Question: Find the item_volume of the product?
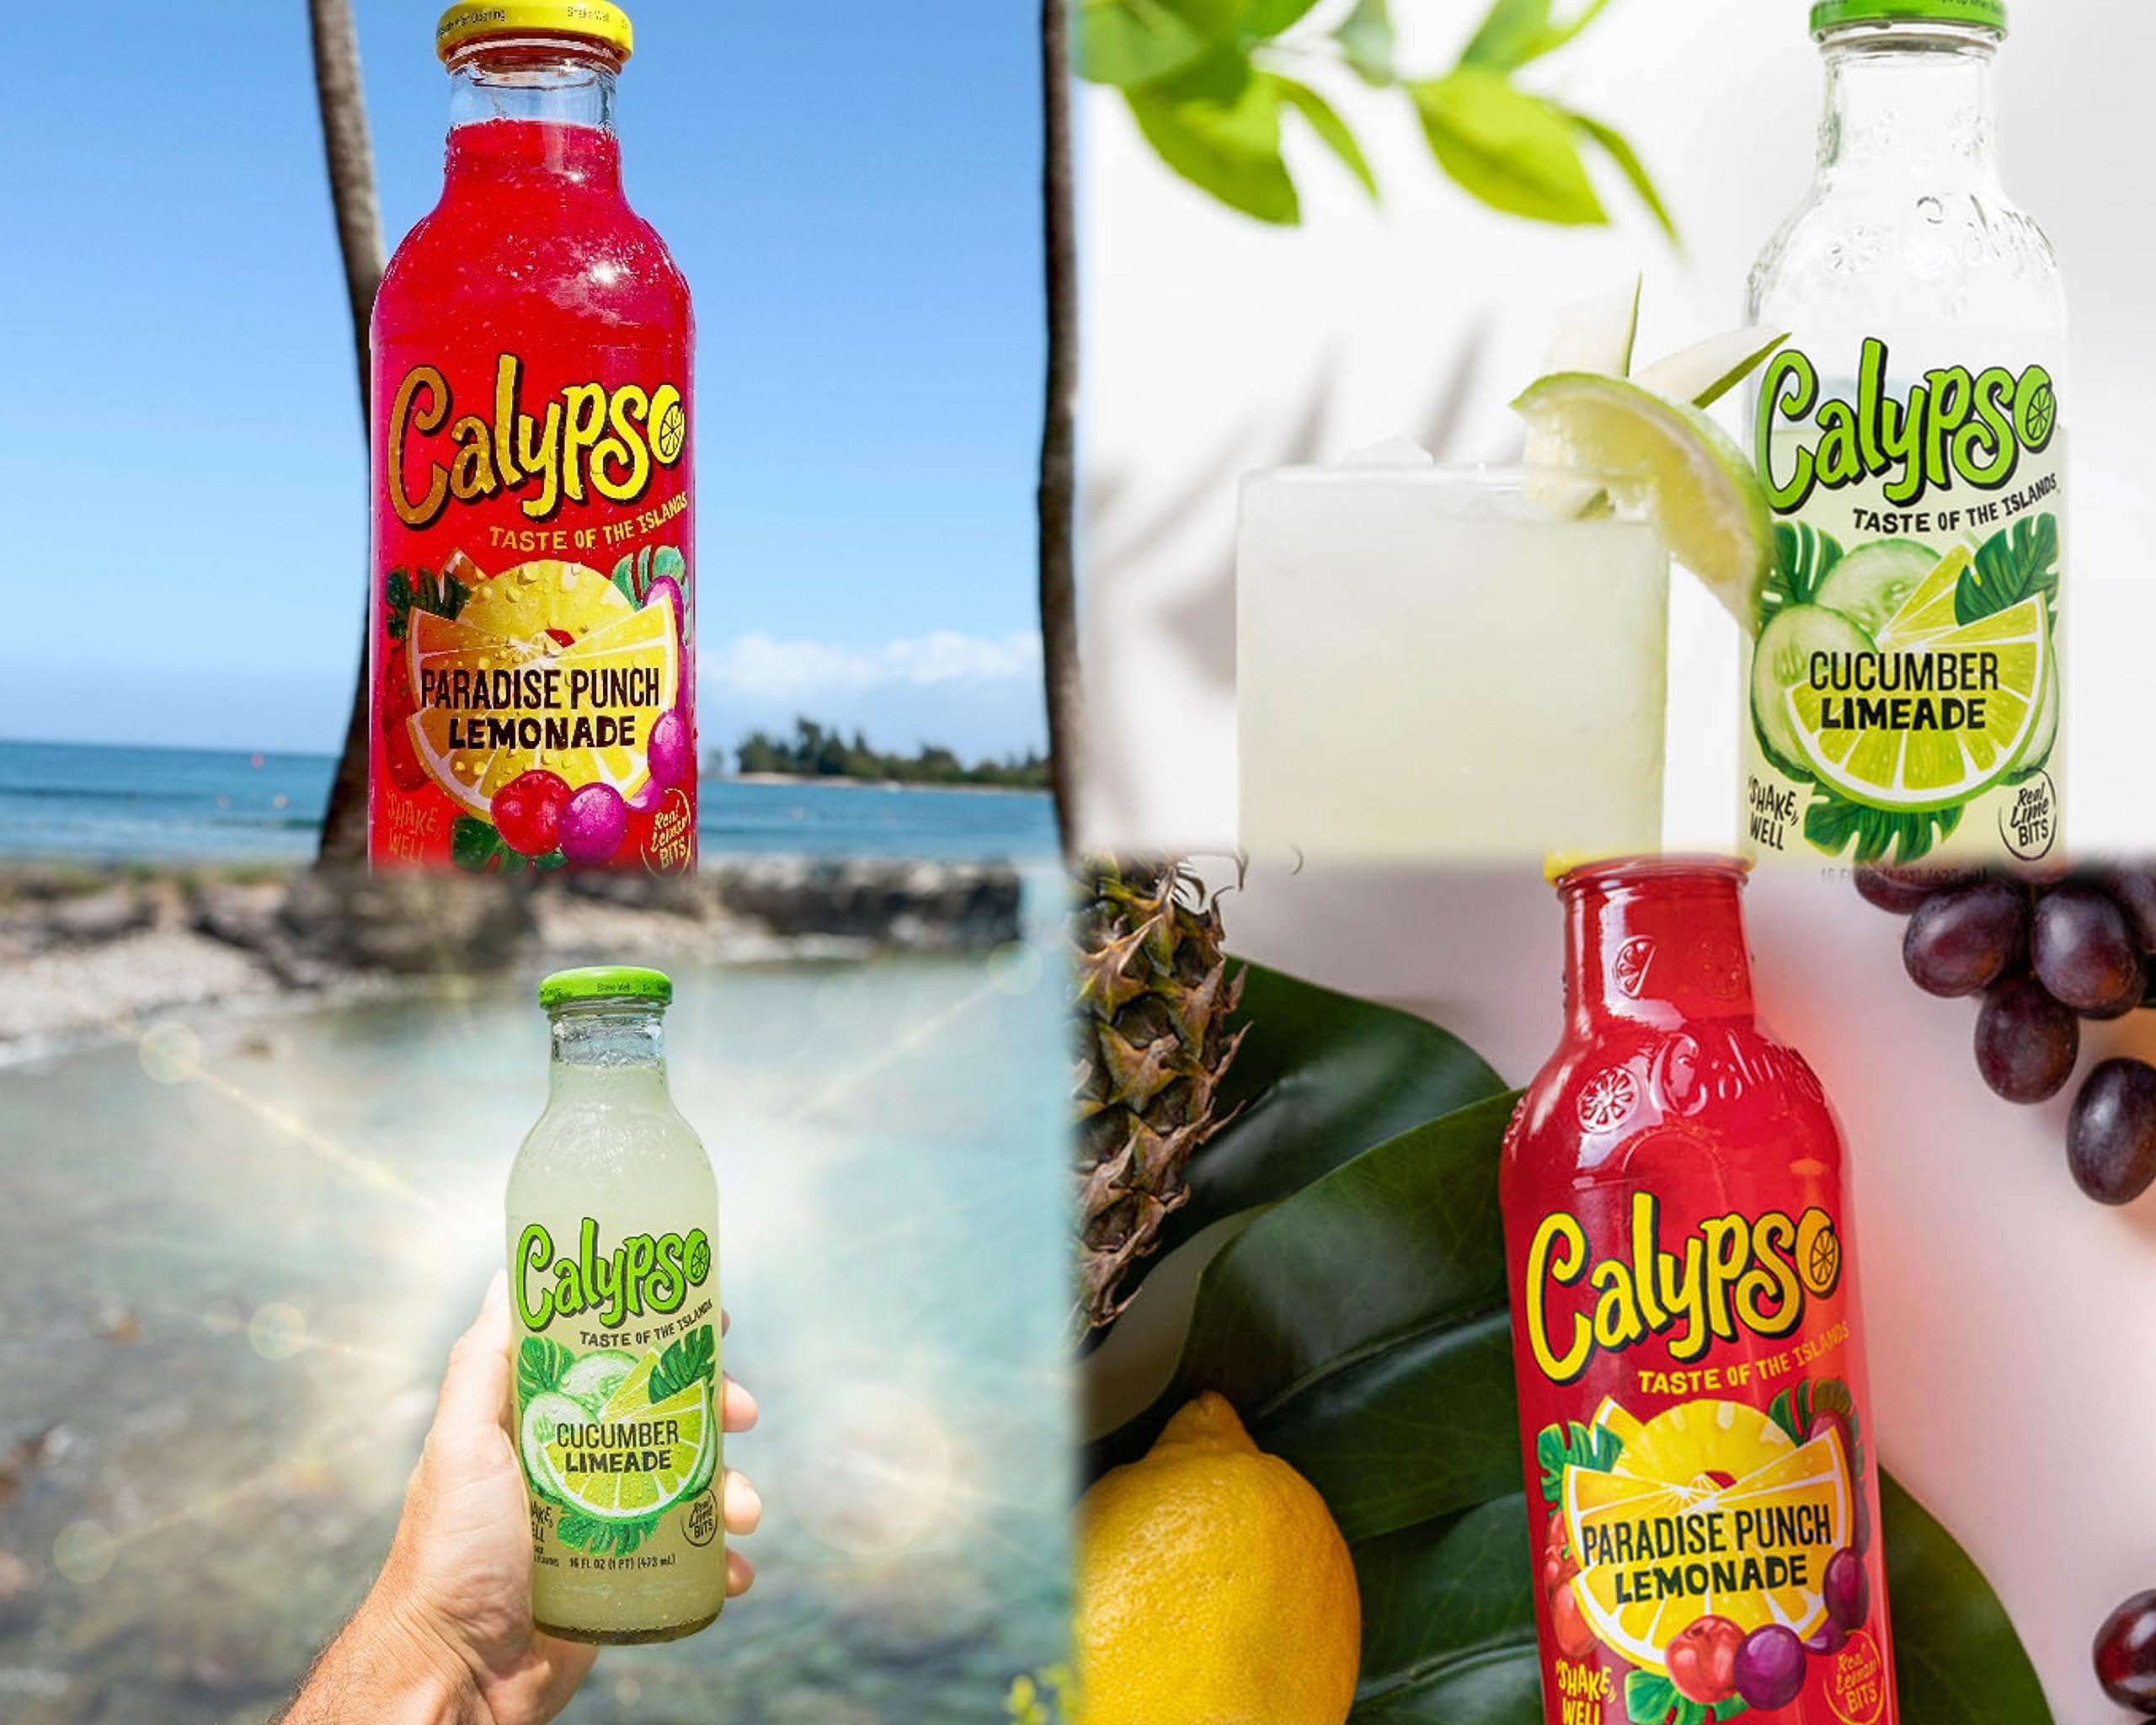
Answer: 16.0 fluid ounce